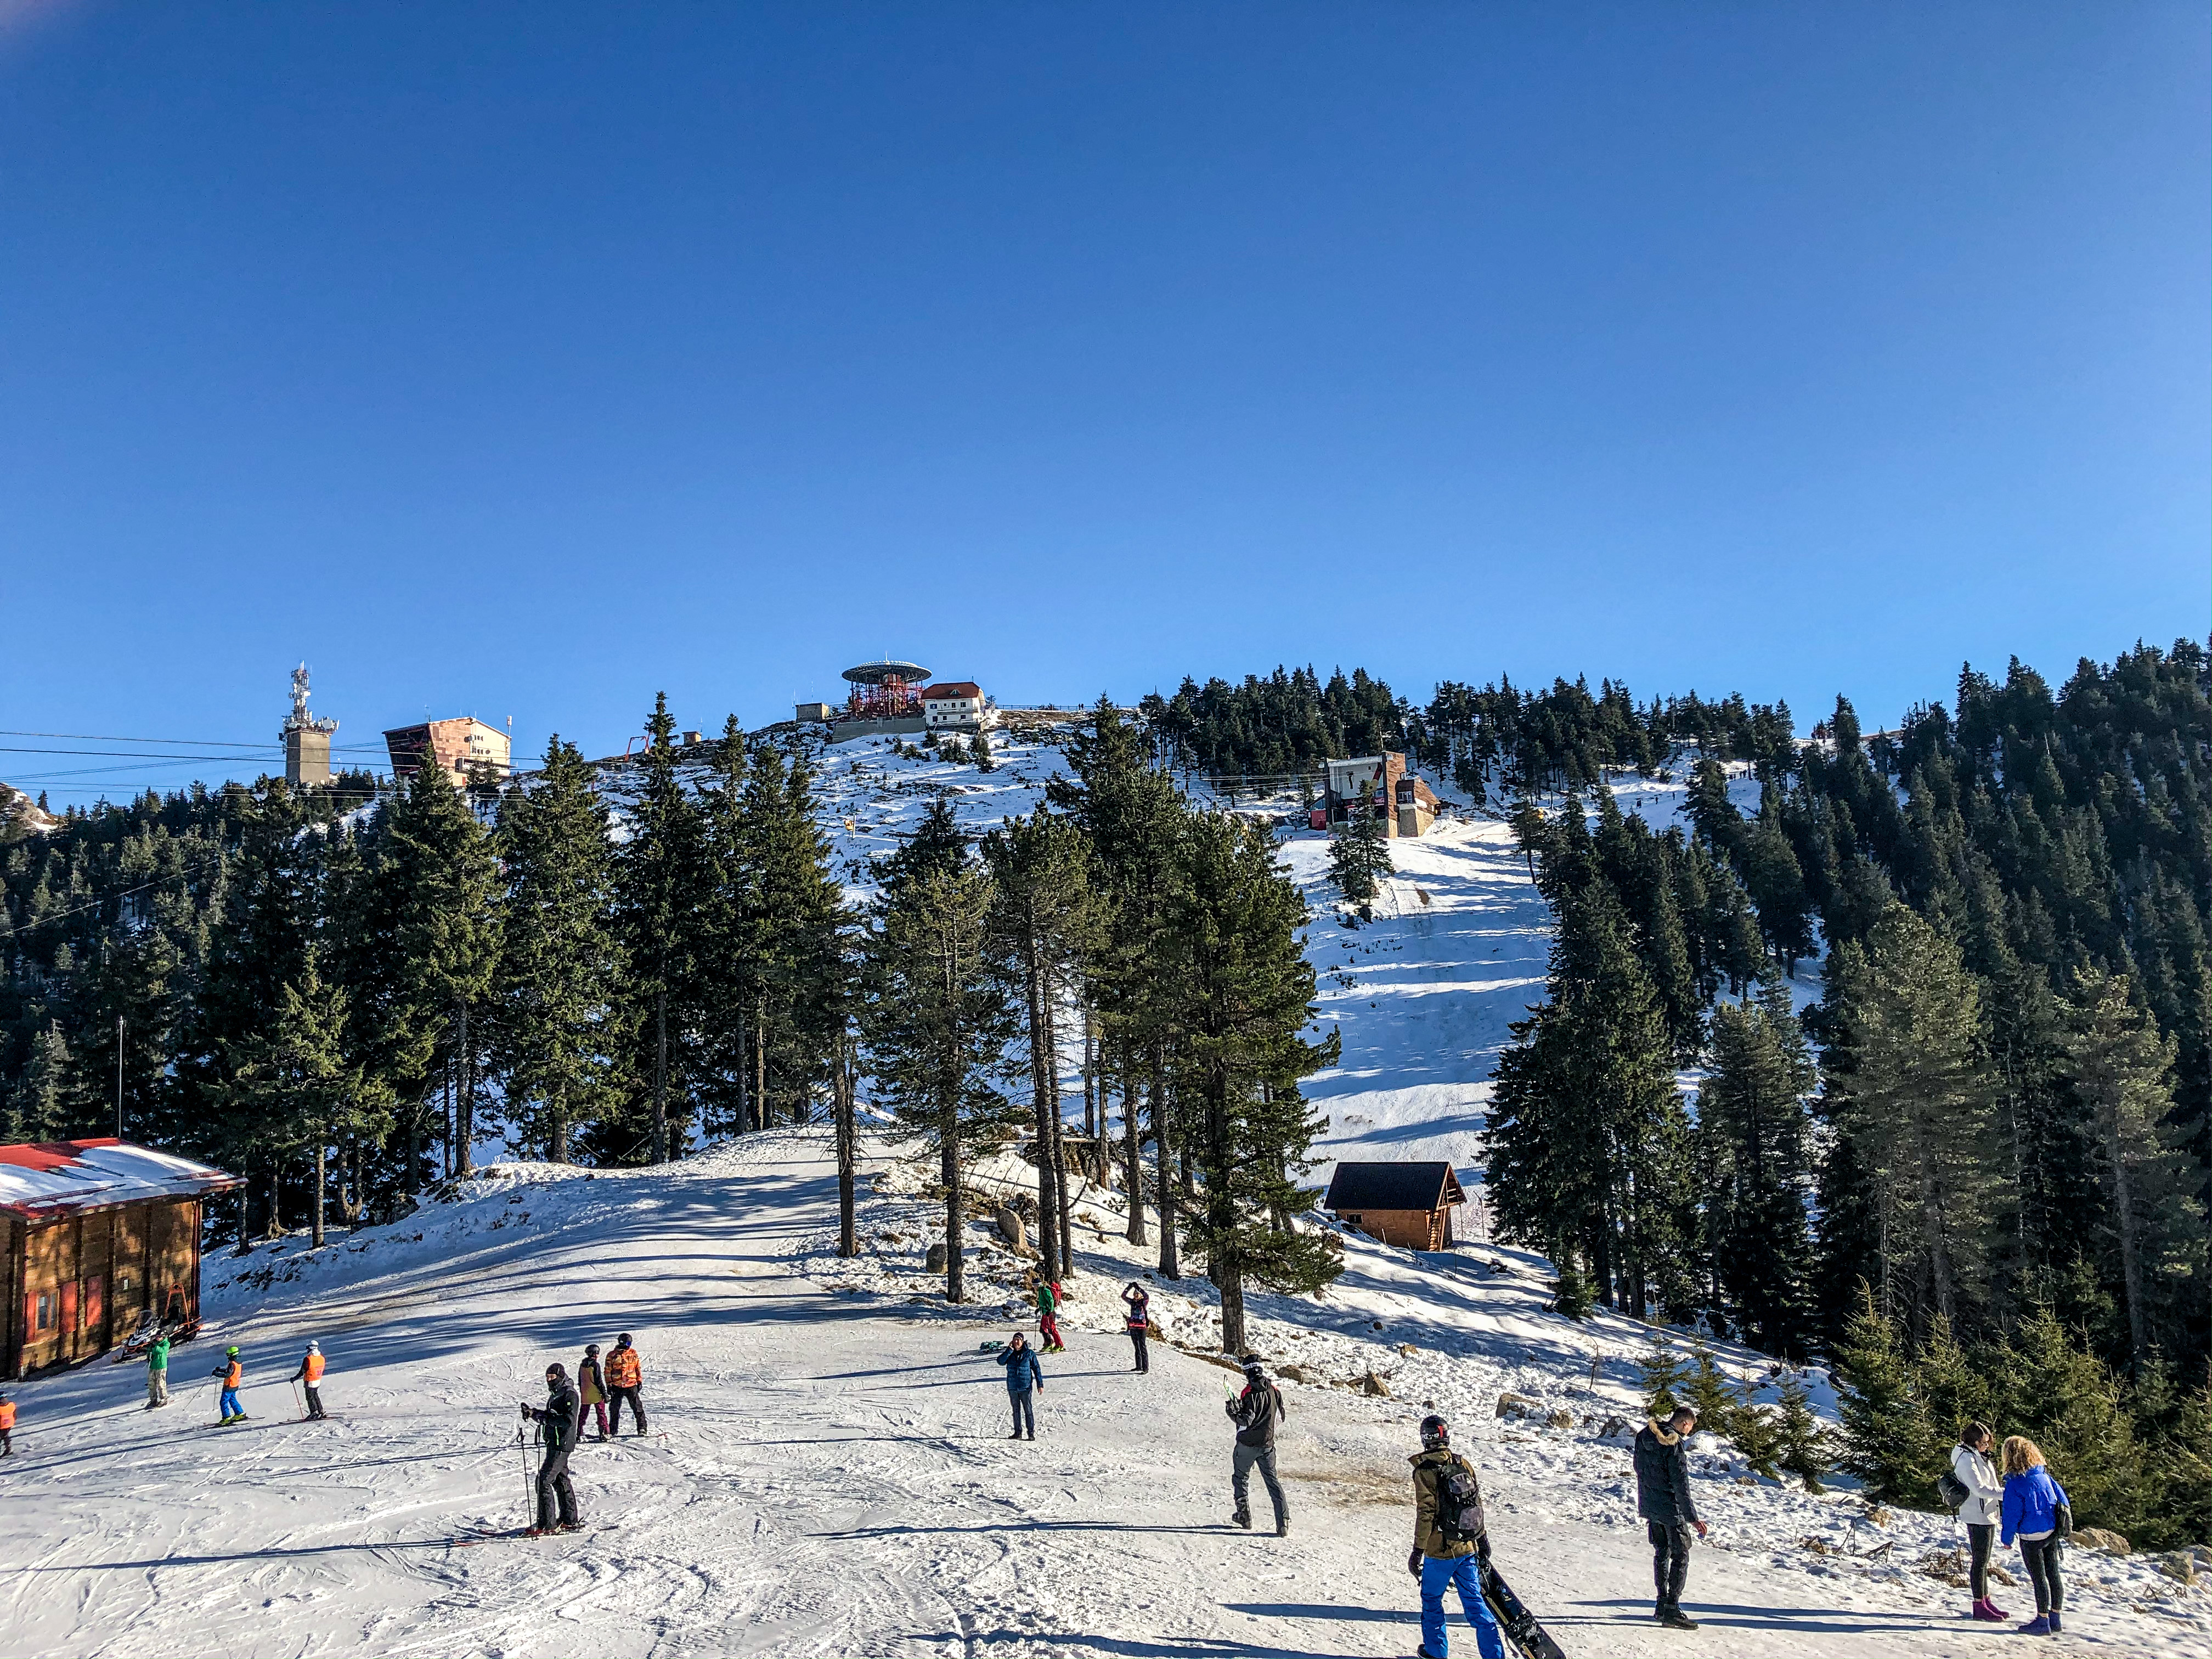
snow, winter, mountain, slope, piste, sky, mountain range, recreation, hill station, winter sport, alps, tree, ski resort, vacation, skiing, ski, terrain, tourism, cloud, leisure, sports equipment, resort, ski equipment, hill